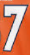
Number: 7